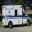
Label: ambulance